Larissa Burak

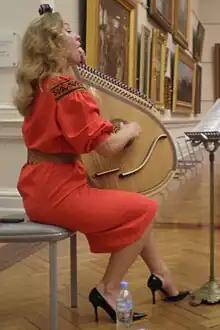
Larissa playing at the Art Gallery of New South Wales in October 2010

Larissa Burak (born 1968 Khorostkiv, Ternopil Oblast, Ukraine) is a Ukrainian-Australian bandurist and mezzo-soprano singer, concert musician, soloist, and choir conductor who lives in Sydney, Australia. Since completing her Master of Education at the University of Sydney. Larissa now is the leading vocal teacher at the Riverina Conservatorium of Music.